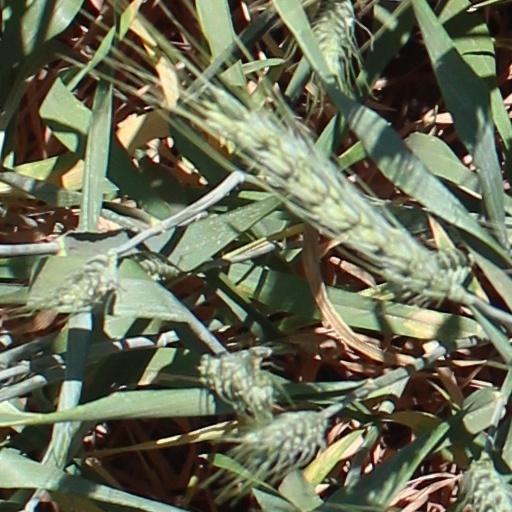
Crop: wheat